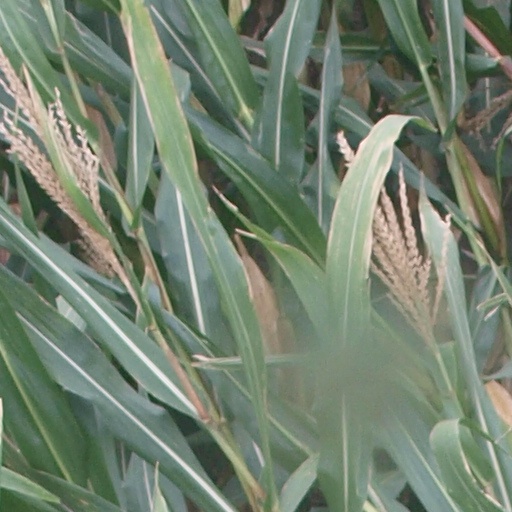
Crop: maize; corn